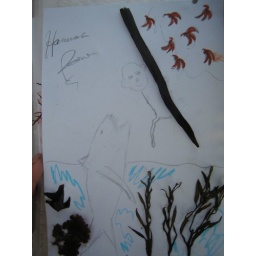
Monkey flying in trees with a shark jumping out of the water.